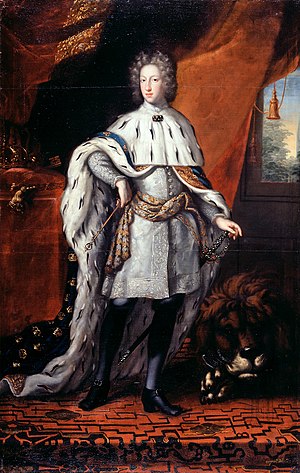
Karl 12. af Sverige
Portræt udført af David Klöcker Ehrenstrahl, 1697
Karl 12. var konge af Sverige fra 1697 til 1718. Han blev født 17. juni 1682. Han var søn af kong Karl 11. af Sverige og den danske prinsesse Ulrike Eleonore, der var datter af kong Frederik 3. Kong Karl 12. kendes som Krigerkongen i Sverige, og var den sidste konge i Sveriges stormagtstid.